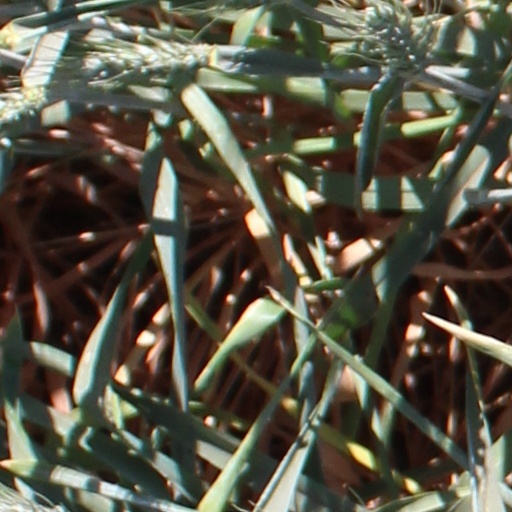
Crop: wheat